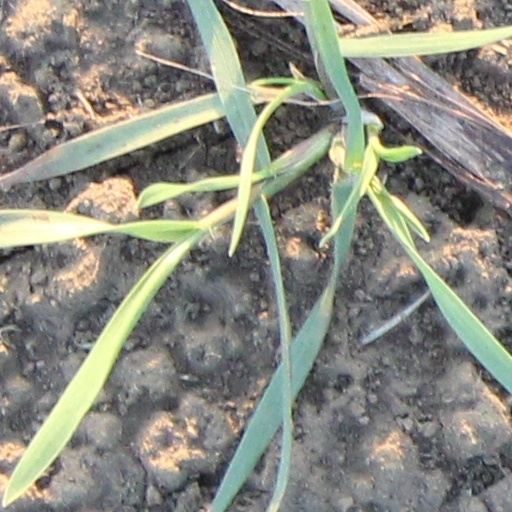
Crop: wheat